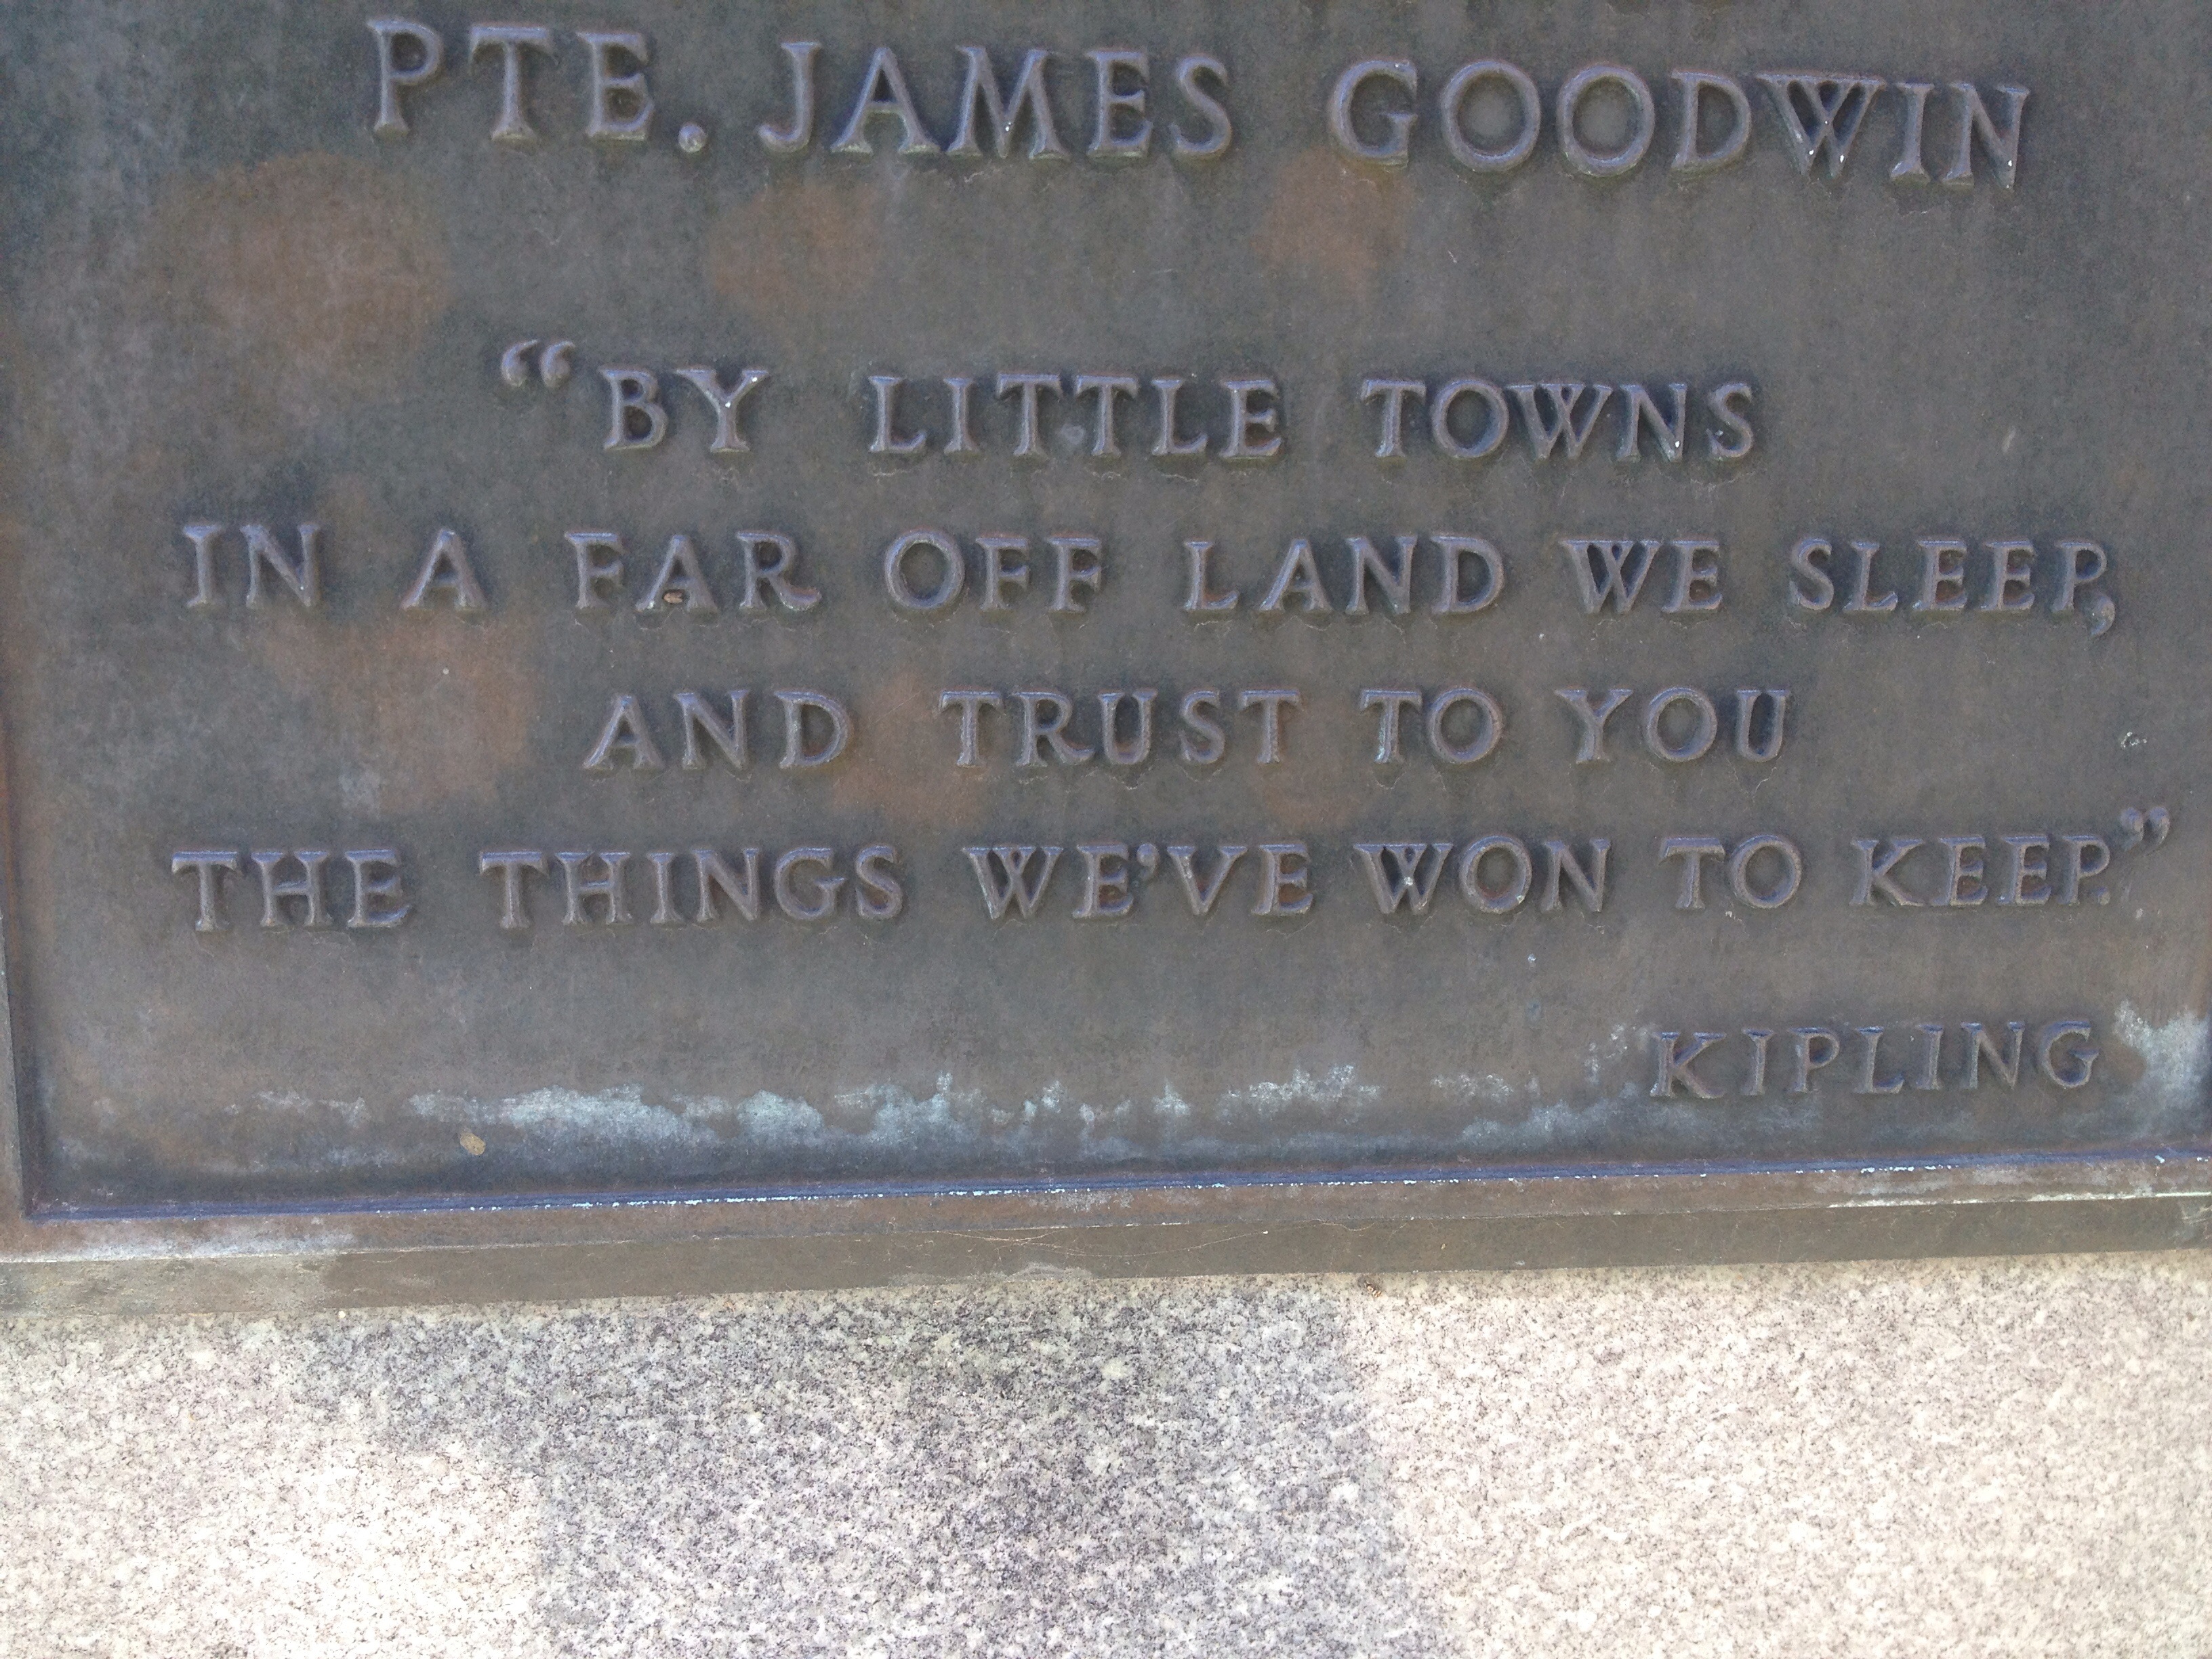
grave, memorial, text, headstone, automotive exterior, commemorative plaque